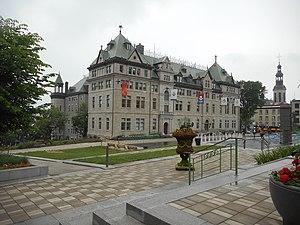
Jardins de l'hôtel de ville de Québec
L'hôtel de ville de Québec est un édifice en pierre construit en 1895-1896, inauguré le 15 septembre 1896. Il est situé au 2, rue des Jardins, dans le Vieux-Québec. Le Conseil municipal de Québec y siège.